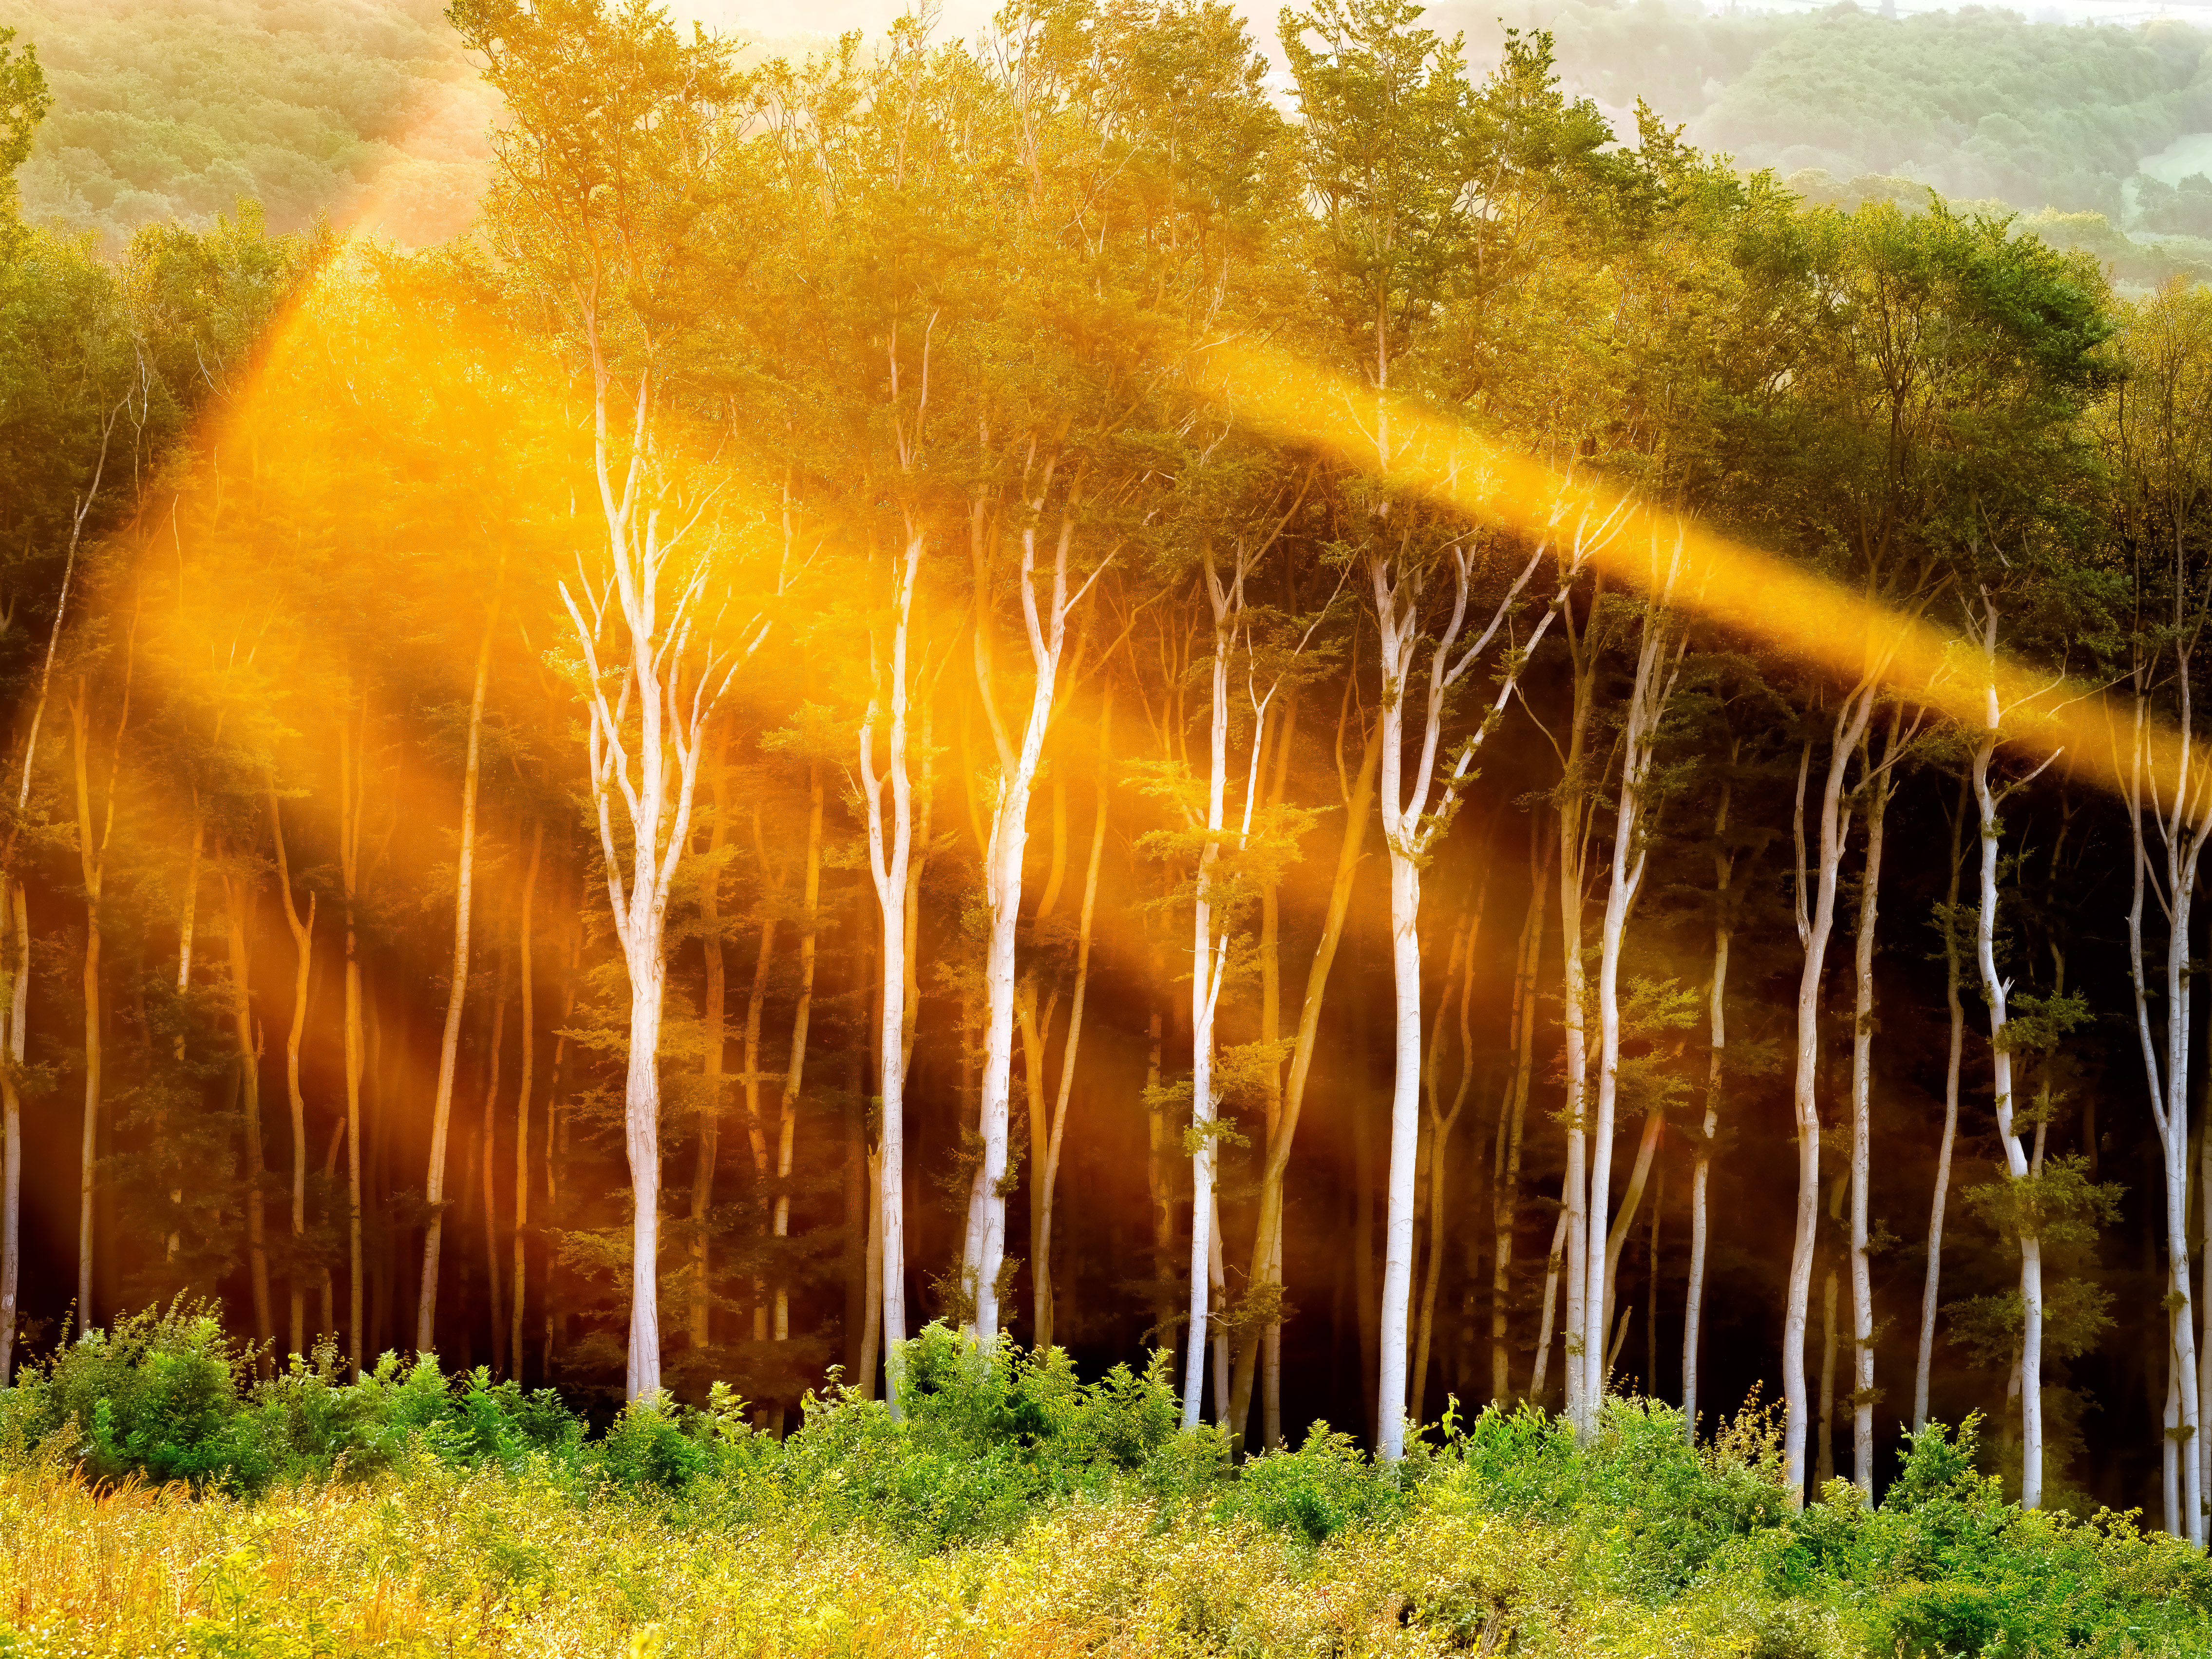
landscape, tree, nature, forest, grass, light, plant, wood, field, meadow, sunlight, morning, leaf, flower, atmosphere, green, reflection, autumn, sunray, habitat, sunbeam, osterreich, rural area, nieder sterreich, klosterneuburg, natural environment, atmospheric phenomenon, grass family, woody plant